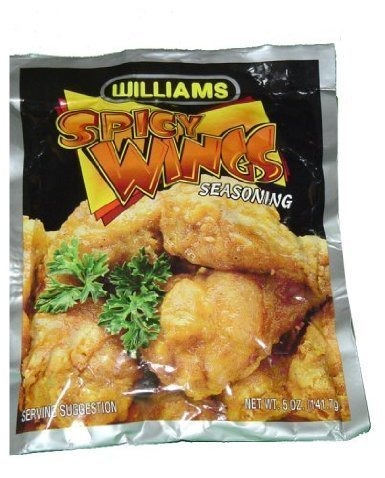
Item Name: Williams Spicy Wings Seasoned Coating Mix - Buy TWELVE and SAVE, Each Package is 5oz (Pack of 12) by Williams
Value: 60.0
Unit: Fl Oz

Price: 38.57